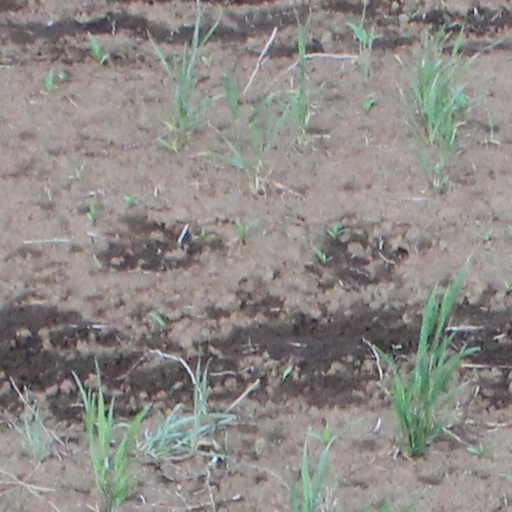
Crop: wheat